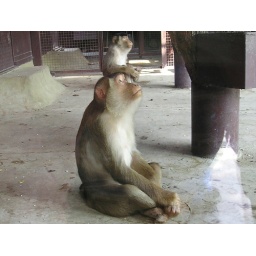
Two cute monkeys in a North-Italy zooI have no idea what the little one is doing..